Nauvoo, Illinois

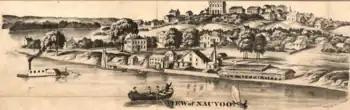
From Map of Hancock County published in 1859

The creation of Nauvoo as a historical tourism destination was largely a result of the work of J. LeRoy Kimball (1901–1992). Kimball was a descendant of early LDS leader Heber C. Kimball, and bought his ancestor's home in 1954 with the intention of restoring it. He was the president of Nauvoo Restoration, Inc. from 1962 to 1986.